Fiat S.p.A.

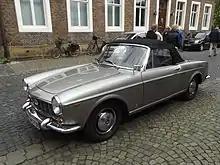

The group's activities were initially focused on the industrial production of cars, industrial and agricultural vehicles. Over time it has diversified into many other fields, and the group now has activities in a wide range of sectors in industry and financial services. It is Italy's largest industrial concern. It also has significant worldwide operations, operating in 61 countries with 1,063 companies that employ over 223,000 people, 111,000 of whom are outside Italy.